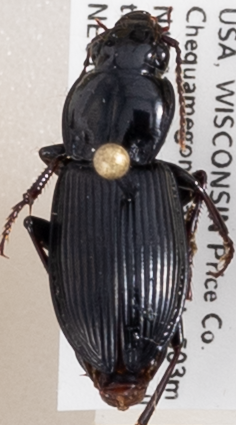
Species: Pterostichus novus
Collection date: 2019-07-09
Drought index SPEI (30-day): -0.32
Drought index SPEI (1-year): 1.69
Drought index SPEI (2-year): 0.9